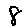
Label: 8